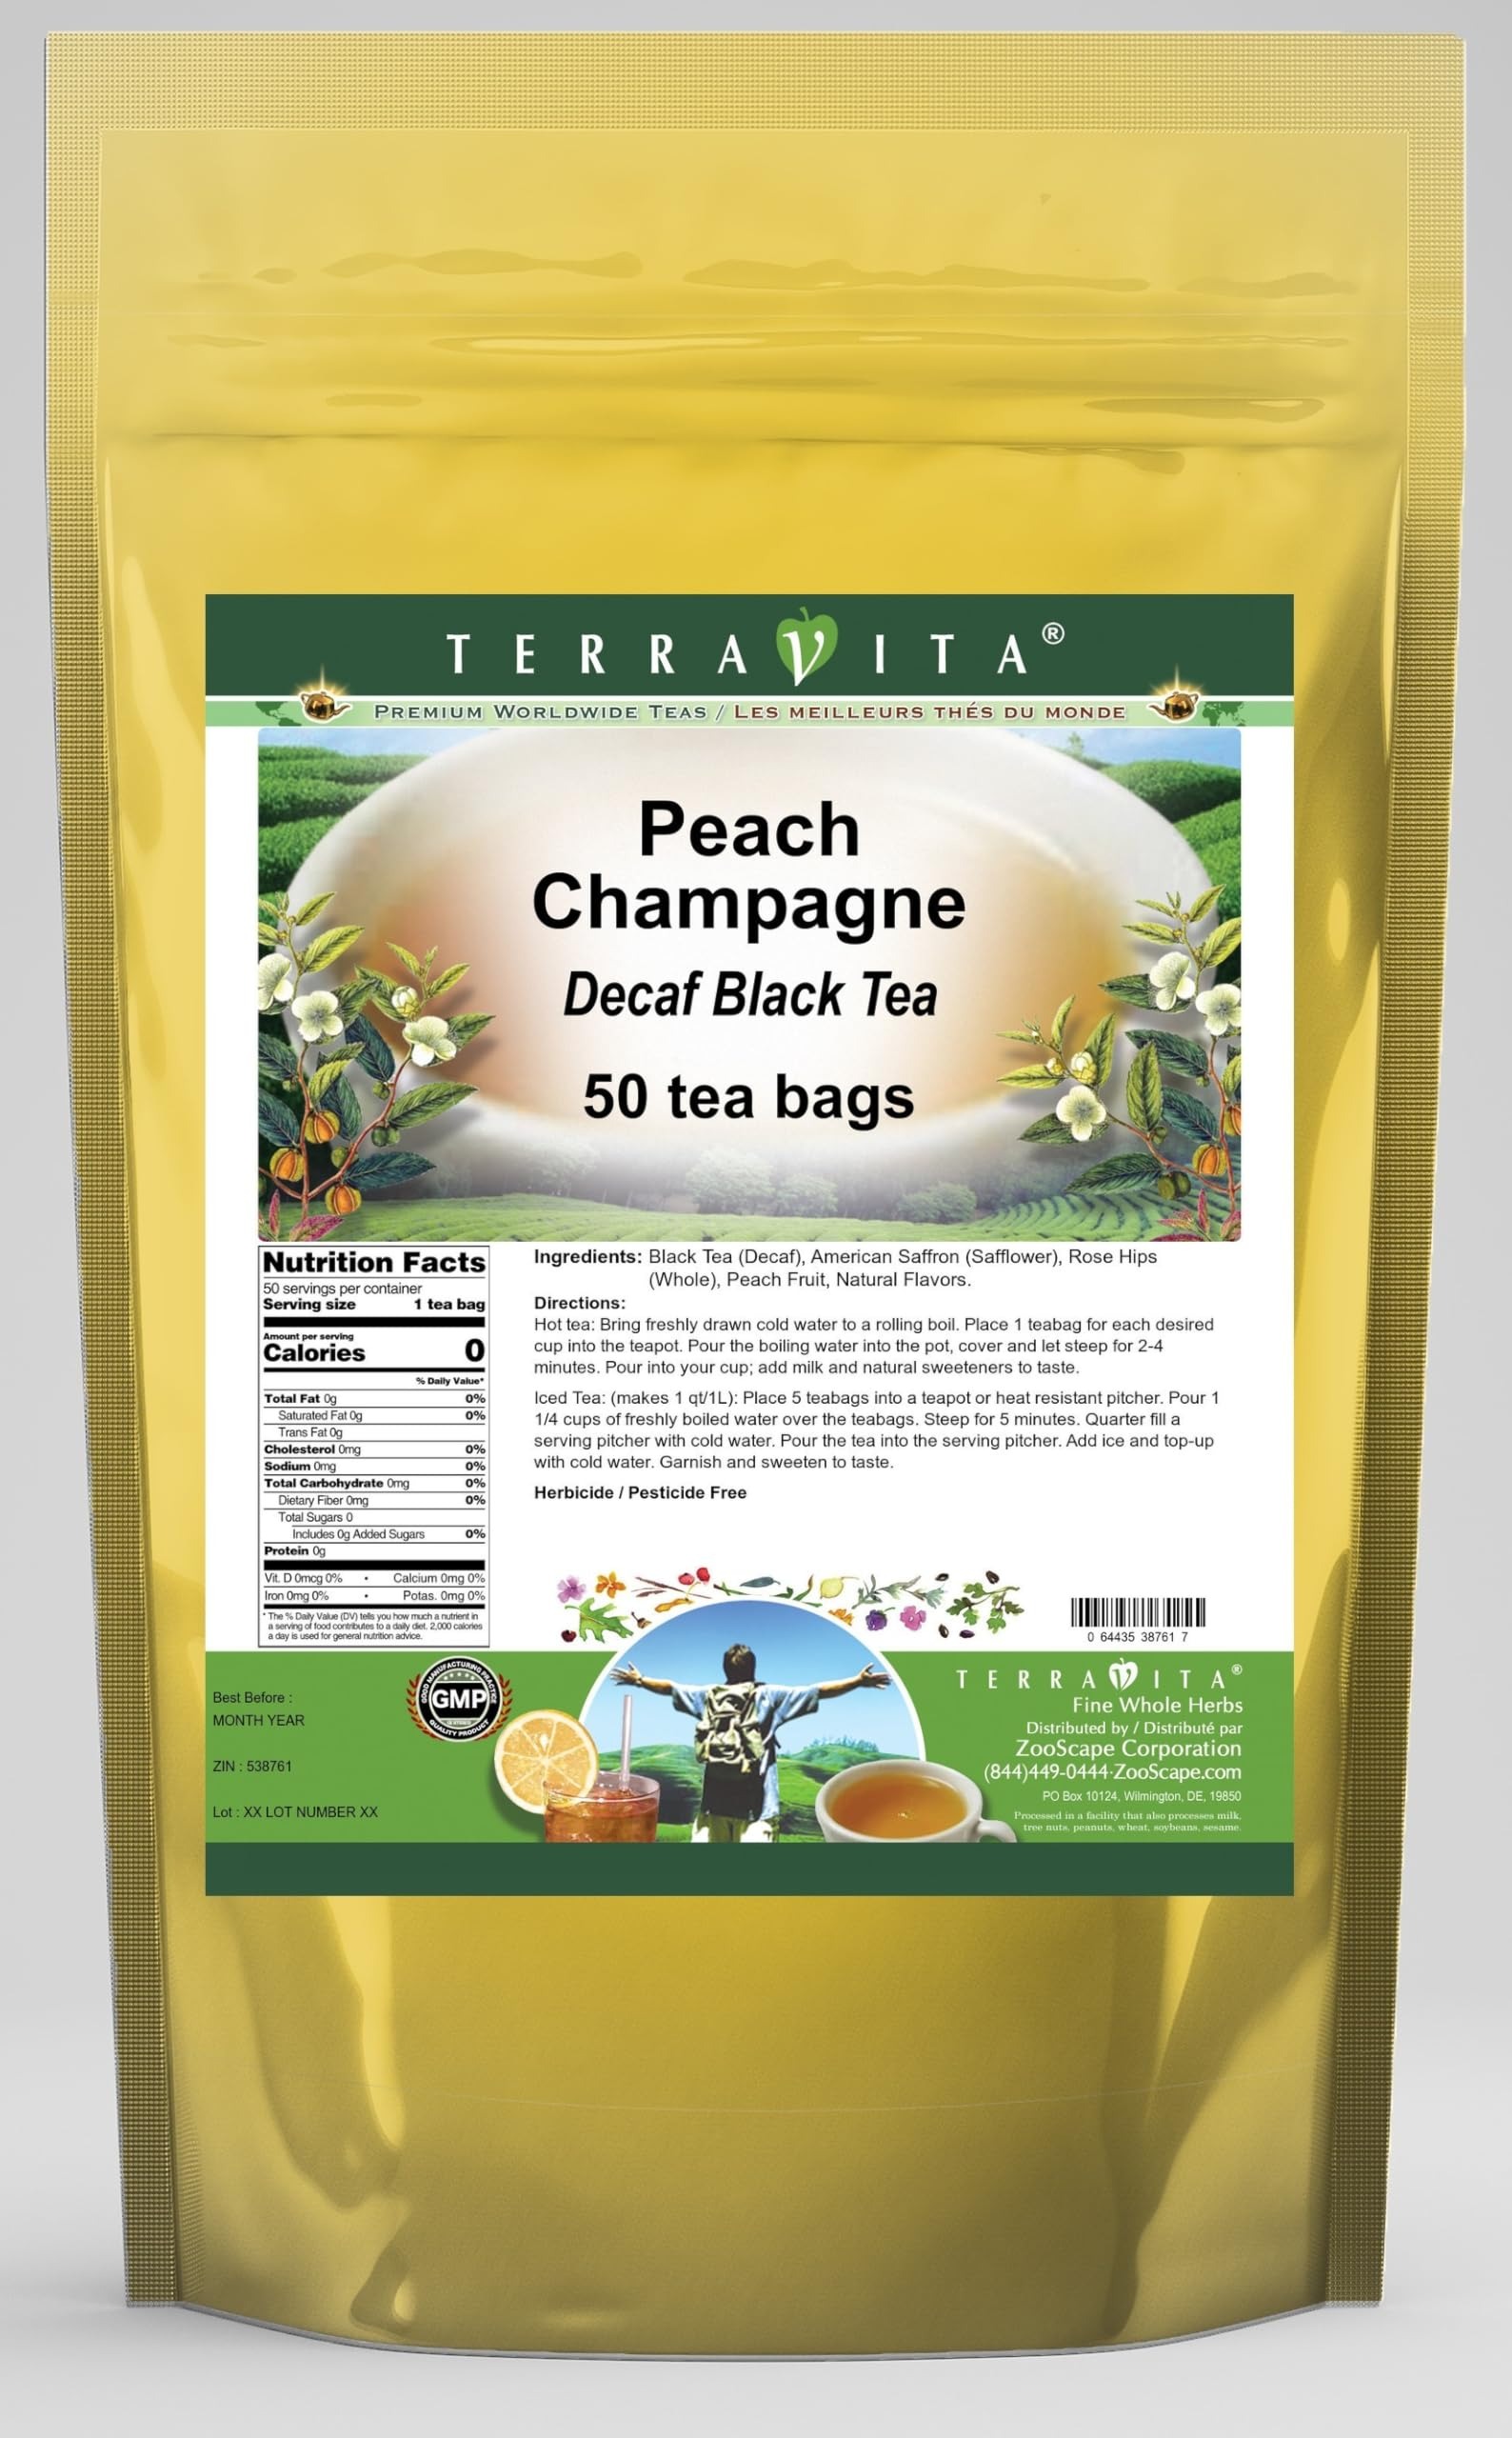
Item Name: Peach Champagne Decaf Black Tea (50 tea bags, ZIN: 538761) - 3 Pack
Bullet Point: Our Peach Champagne Decaf Black Tea is a wonderful flavored decaffeinated Black tea with American Saffron (Safflower), Rose Hips and Peach Fruit. You will enjoy the simple and elegant Peach Champagne taste! - Ingredients: Decaf Black tea, American Saffron (Safflower), Rose Hips, Peach Fruit and Natural Peach Champagne Flavor.
Product Description: Our Peach Champagne Decaf Black Tea is a wonderful flavored decaffeinated Black tea with American Saffron (Safflower), Rose Hips and Peach Fruit. You will enjoy the simple and elegant Peach Champagne taste! - Ingredients: Decaf Black tea, American Saffron (Safflower), Rose Hips, Peach Fruit and Natural Peach Champagne Flavor. - Hot tea brewing method: Bring freshly drawn cold water to a rolling boil. Place 1 teabag for each desired cup into the teapot. Pour the boiling water into the pot, cover and let steep for 2-4 minutes. Pour into your cup; add milk and natural sweeteners to taste. - Iced tea brewing method: (to make 1 liter/quart): Place 5 teabags into a teapot or heat resistant pitcher. Pour 1 1/4 cups of freshly boiled water over the teabags. Steep for 5 minutes. Quarter fill a serving pitcher with cold water. Pour the tea into the serving pitcher. Add ice and top-up with cold water. Garnish and sweeten to taste. - TerraVita is an exclusive line of premium-quality, natural source products that use only the finest, purest and most potent ingredients found around the world. TerraVita is hallmarked by the highest possible standards of purity, potency, stability and freshness. All of our products are prepared with the highest elements of quality control, from raw materials through the entire manufacturing process, up to and including the moment that the bottles or bags are sealed for freshness and shipped out to you. Our highest possible standards are certified by independent laboratories and backed by our personal guarantee. - TerraVita exists to meet and ensure your family's health and wellness without the harmful effects of chemicals and health products. We strive to make all of our products affordable and reliable and are constantly searching the market to mainta
Value: 150.0
Unit: Count

Price: 117.49